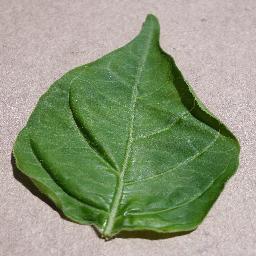
Label: Pepper,_bell___healthy